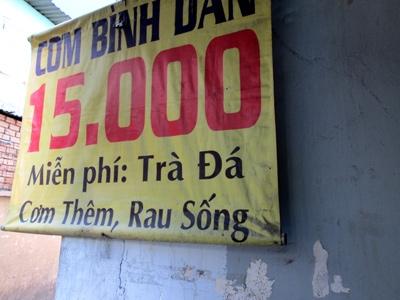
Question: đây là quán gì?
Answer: đây là quán cơm